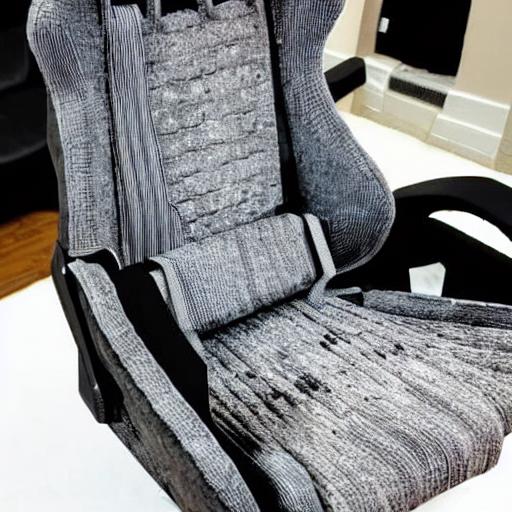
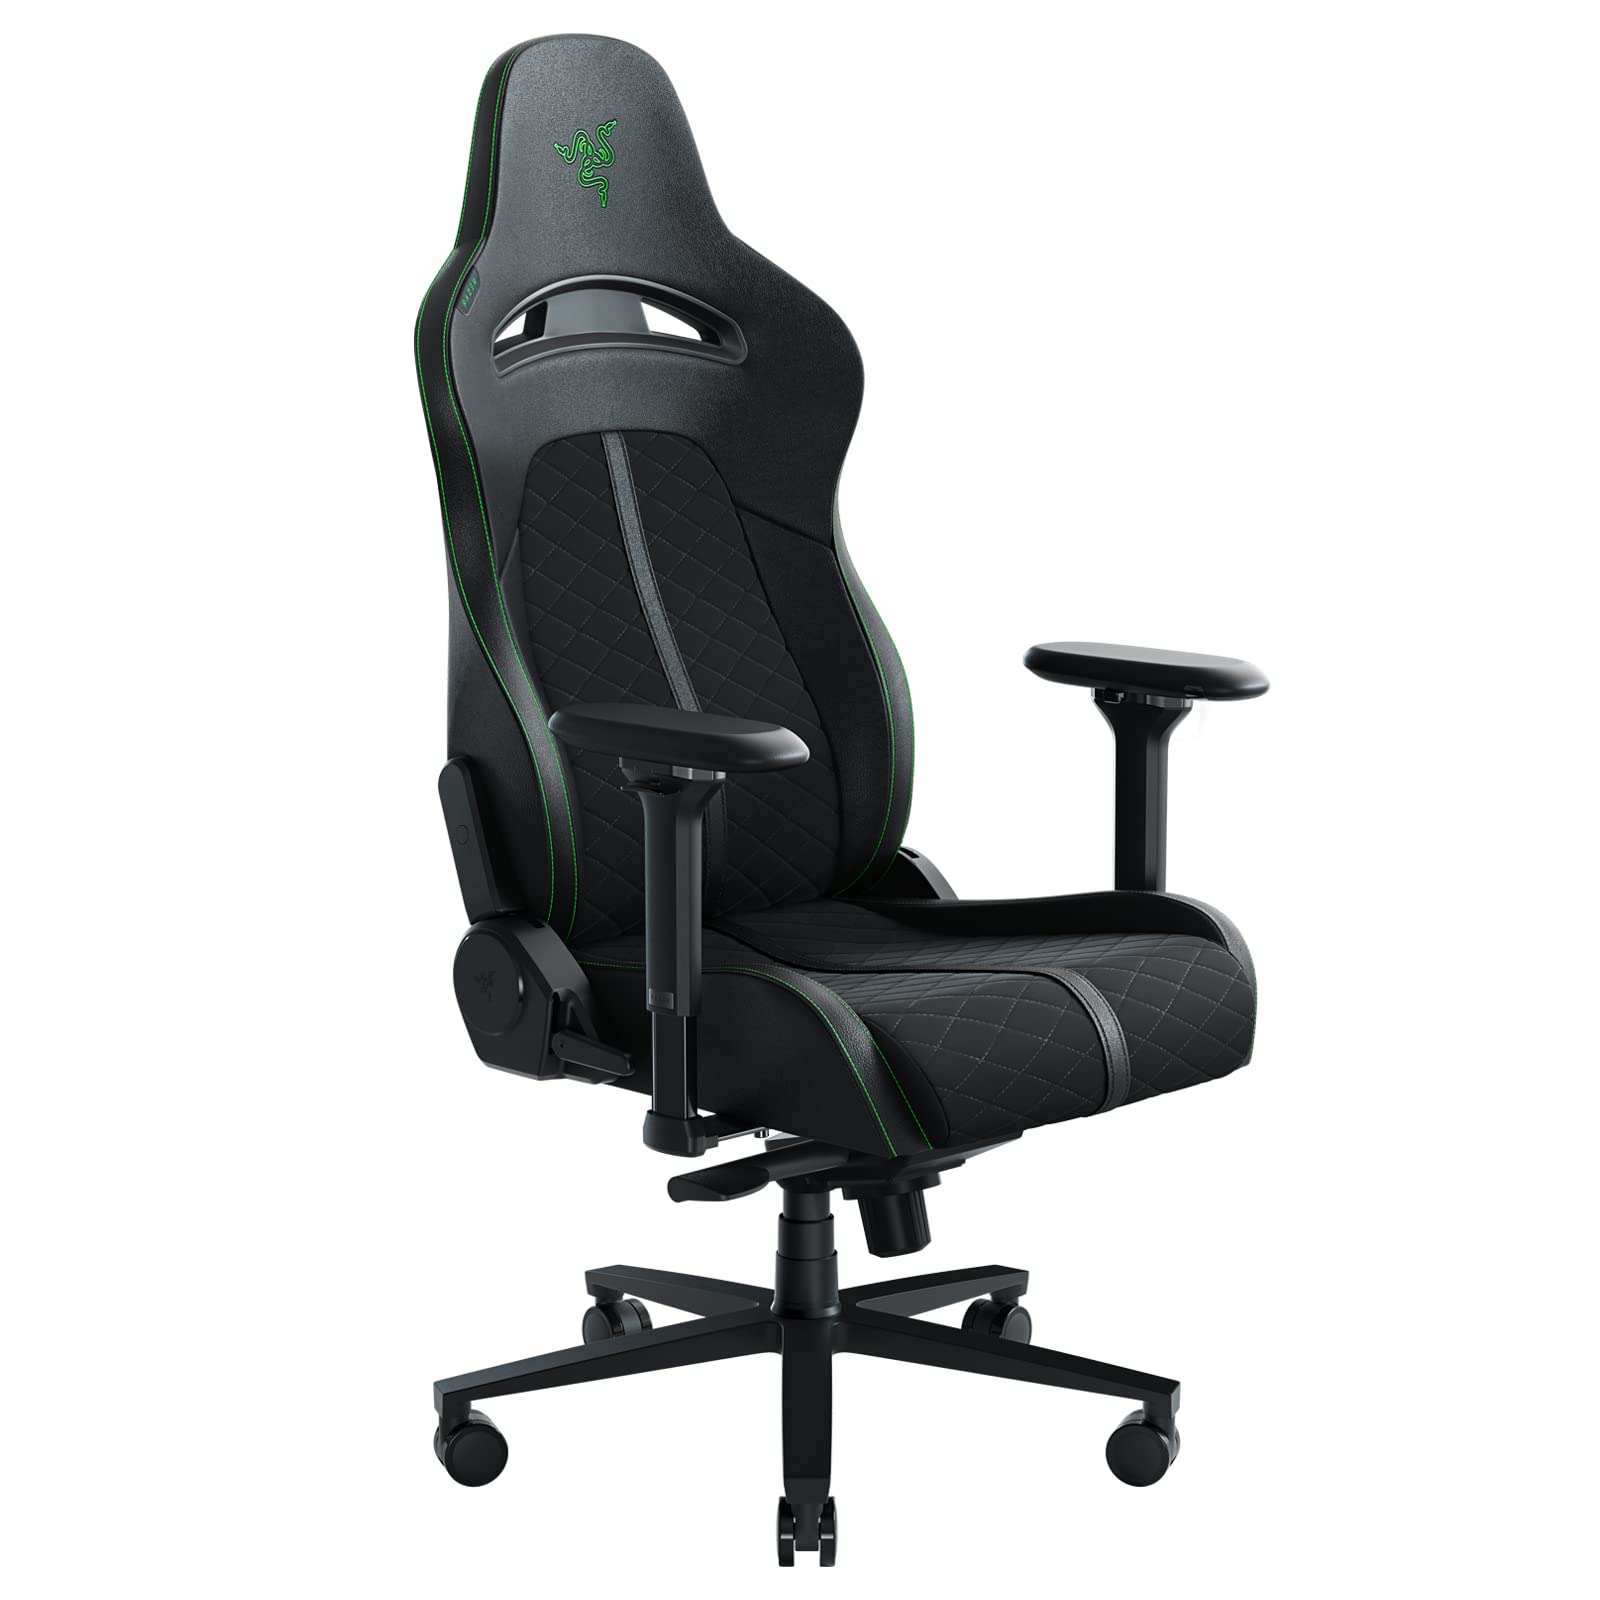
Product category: items_chair
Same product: no